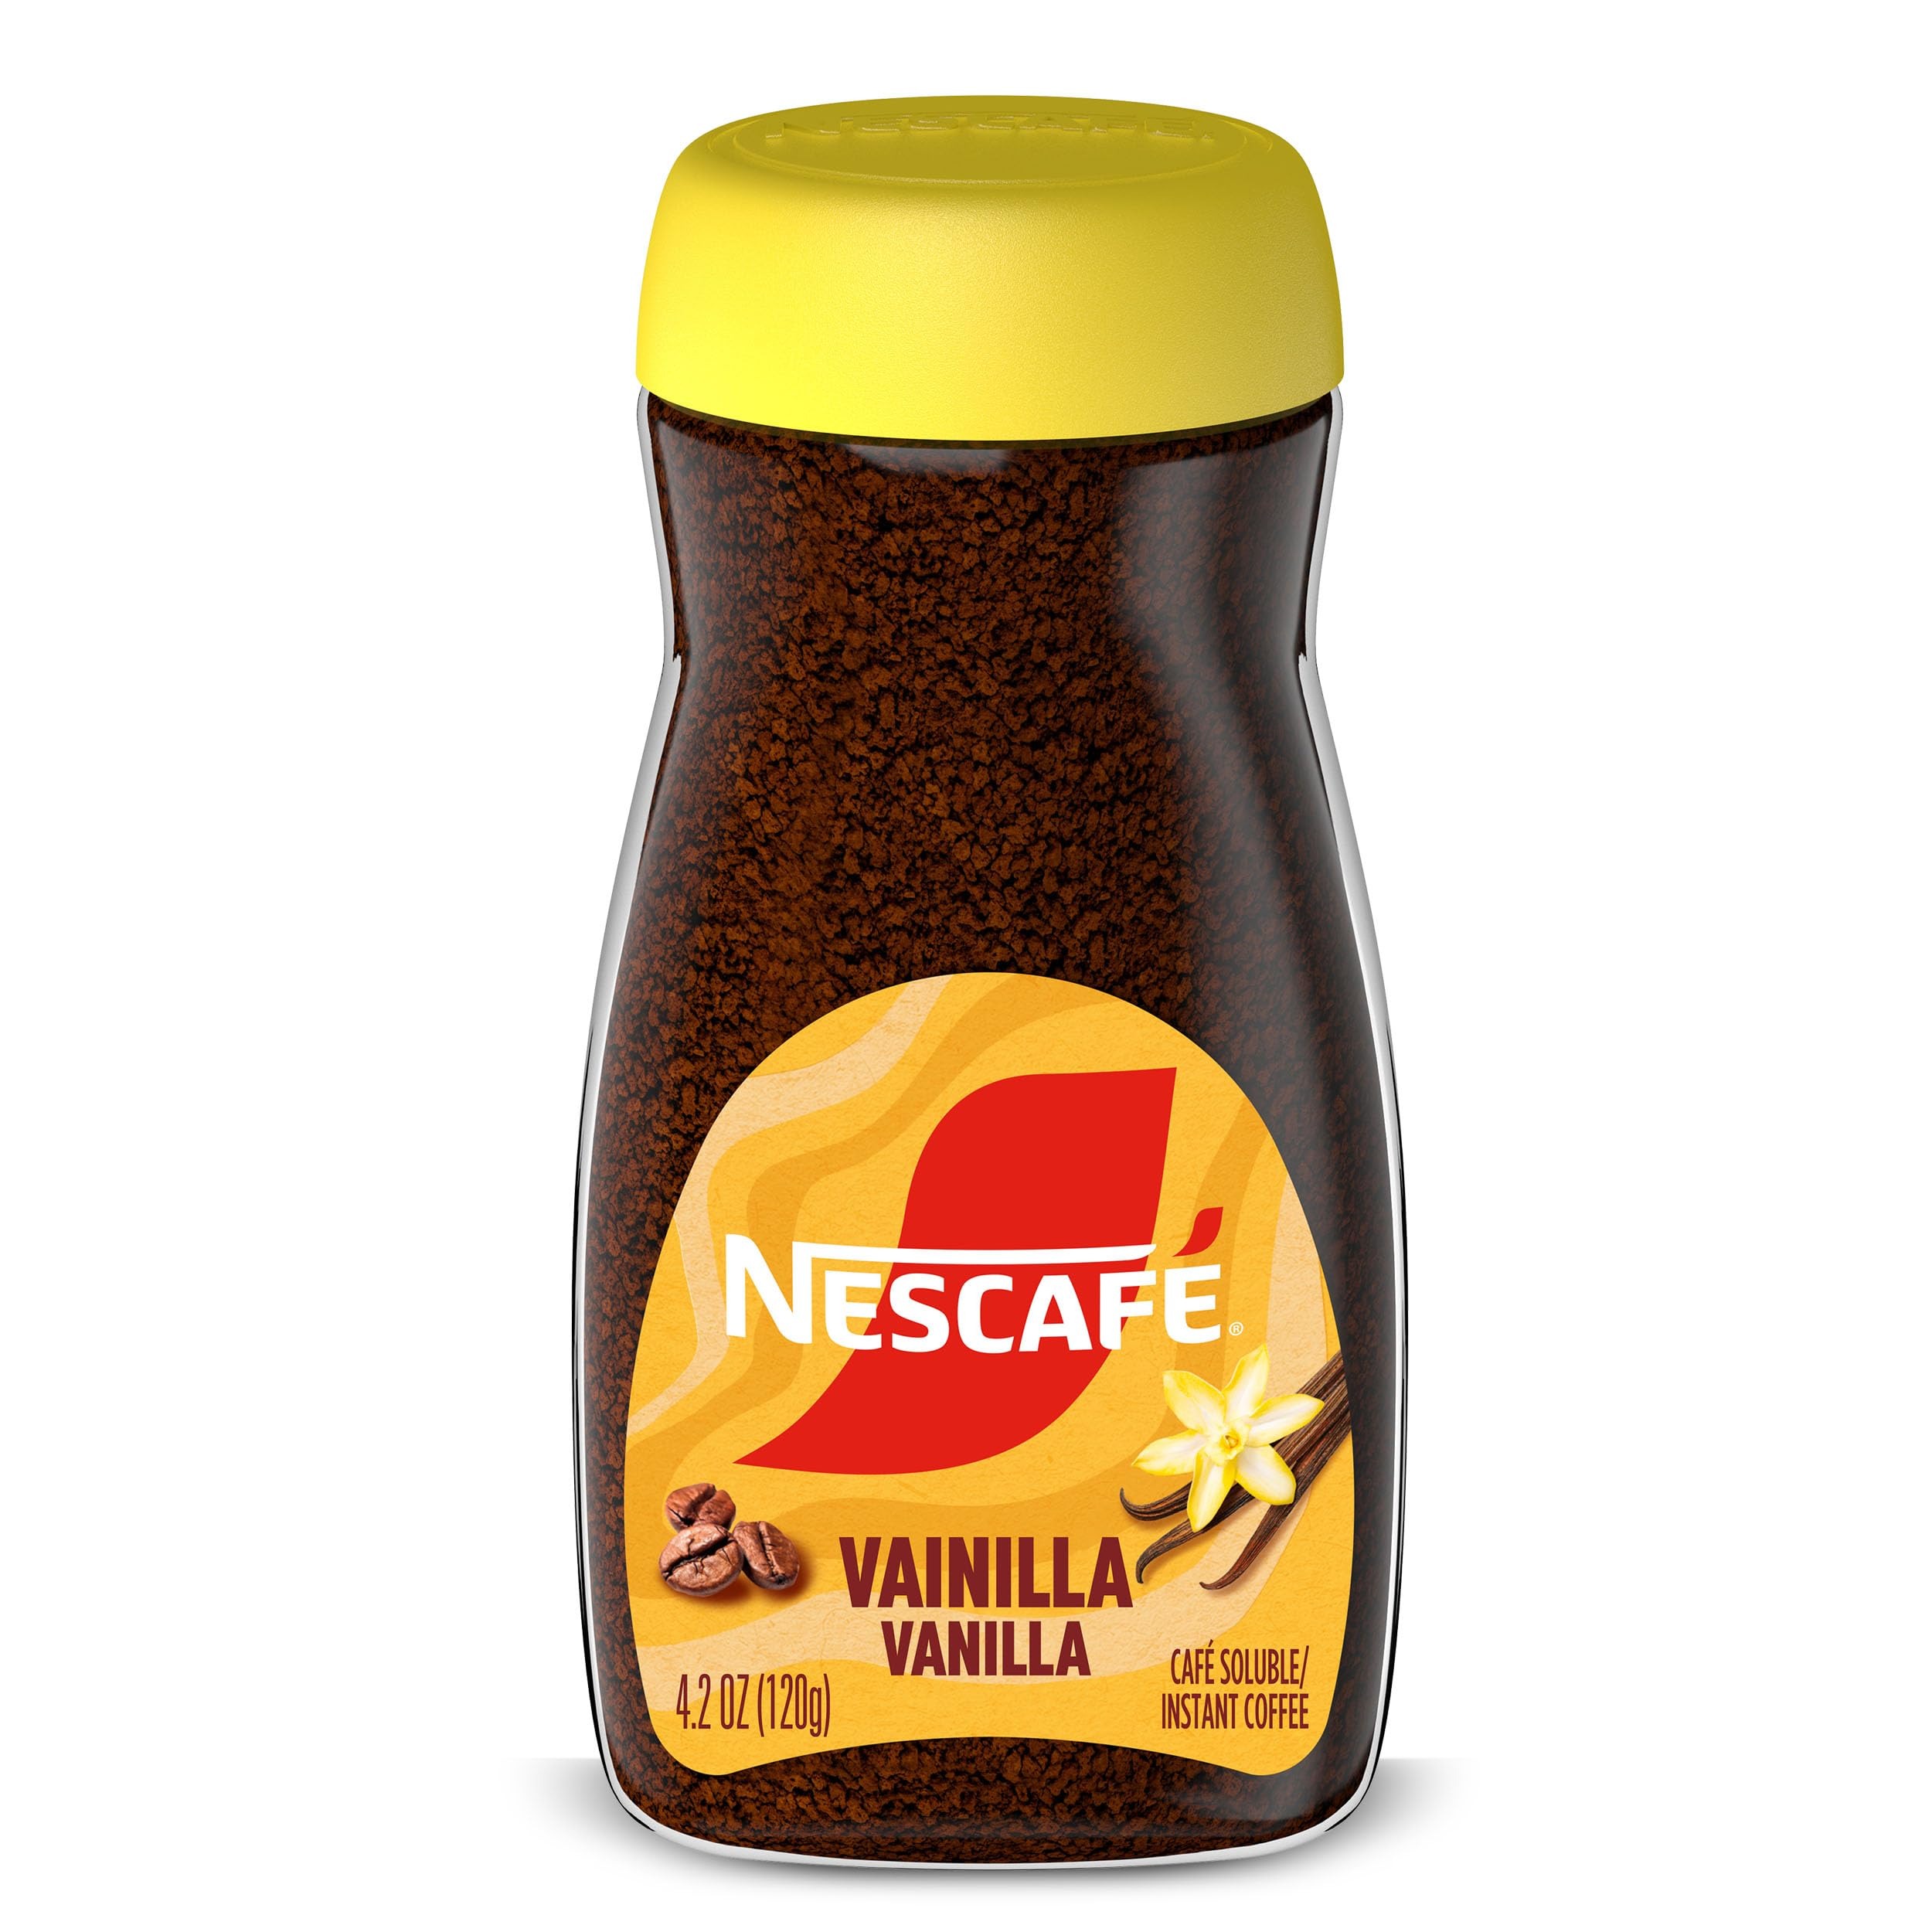
Item Name: Nescafé Clásico Vainilla (Vanilla) – Instant Glass 4.2oz
Bullet Point: Clásico Vanilla is made with the finest quality, respectfully grown Arabica and Robusta coffee beans and a touch of vanilla to deliver a full flavor and aroma experience.
Value: 4.2
Unit: Ounce

Price: 9